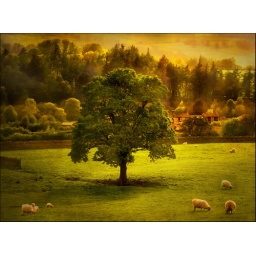
tree in field